History of soccer in Brisbane, Queensland

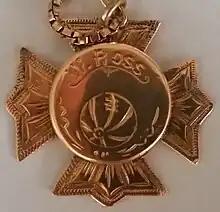
Badge awarded to W Ross in 1887 for being a member of the winning St Andrews Football Club during the Final Cup Tie event.

It also appears that Brisbane FC played at least one game of 'London Association Football' ('soccer'): "The Queenslander" of 14 August 1875 reported that on Saturday 7 August 1875, Brisbane FC played a game against the inmates and warders of the Woogaroo Lunatic Asylum (now The Park Centre for Mental Health Treatment at Wolston Park, near Goodna): ""… play commenced at half-past 2 ... One rule provided that the ball should not be handled nor carried."" This evidence is corroborated by the Victorian publication "The Footballer", which reported in 1875 in its section on "Football in Queensland" that "the match was played without handling the ball under any circumstances whatever (Association rules)." This is the earliest known game of 'soccer' played in the Brisbane region (and possibly in Australia) - regular games of 'soccer' did not commence in Brisbane until 1884, as noted below.